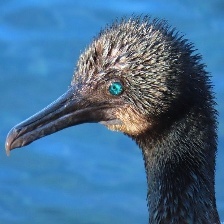
Species: BRANDT CORMARANT
Scientific name: PHALACROCORAX PENICILLATUS